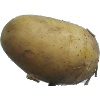
Label: white_potato